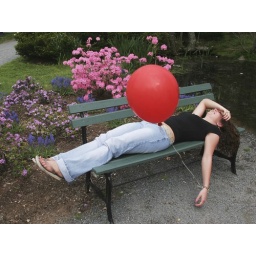
A girl holds a red balloon while resting on a bench at the Public Gardens in Halifax, Nova Scotia.